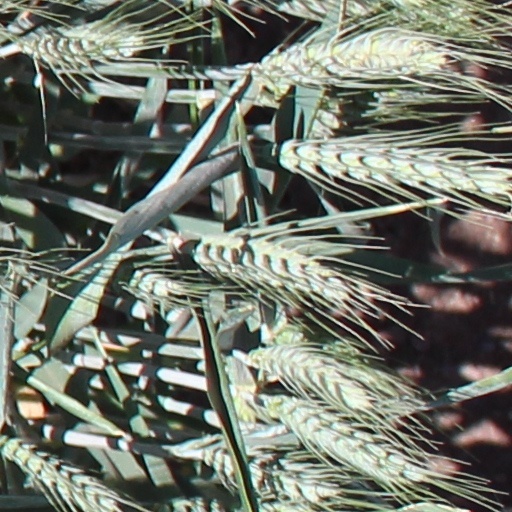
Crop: wheat